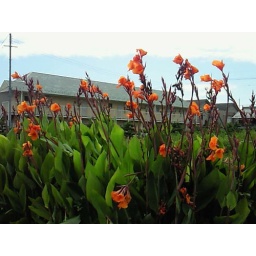
These are Summer flowers around here.Beautiful with orange and red, though with my poor camera! ;-)